Paul Starling

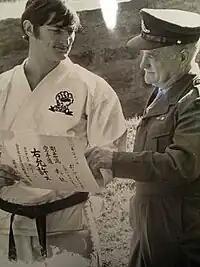
Starling with his father

It was as an Australian Army officer himself that Paul Starling developed his early leadership skills and the self-discipline that helped him build the reputation of Gōjū-ryū via the Sydney Goju Kai Dojo and the Macquarie University Karate Club, into successful traditional Japanese Dojo. As a founder and executive member of the Australian Karate Federation, for many years he was involved in a voluntary capacity for over two decades in promoting Karate do in Australia and as a referee, judge and coach at State, National and International W.K.F. competitions. Along with Australian politician and fellow karateka, the late John Newman, he promoted Australian Karate do in the media and helped to organise colleague Instructors in Australia in those fledgling days, into a cohesive group whereby Australia's reputation and success at International competition during the 1980s was unprecedented for a country with such a limited population.